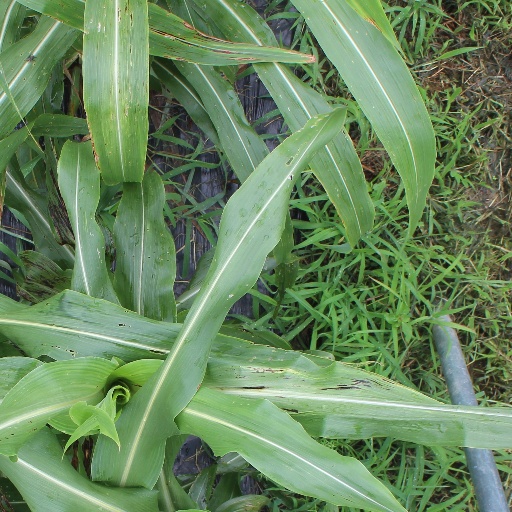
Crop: sorghum